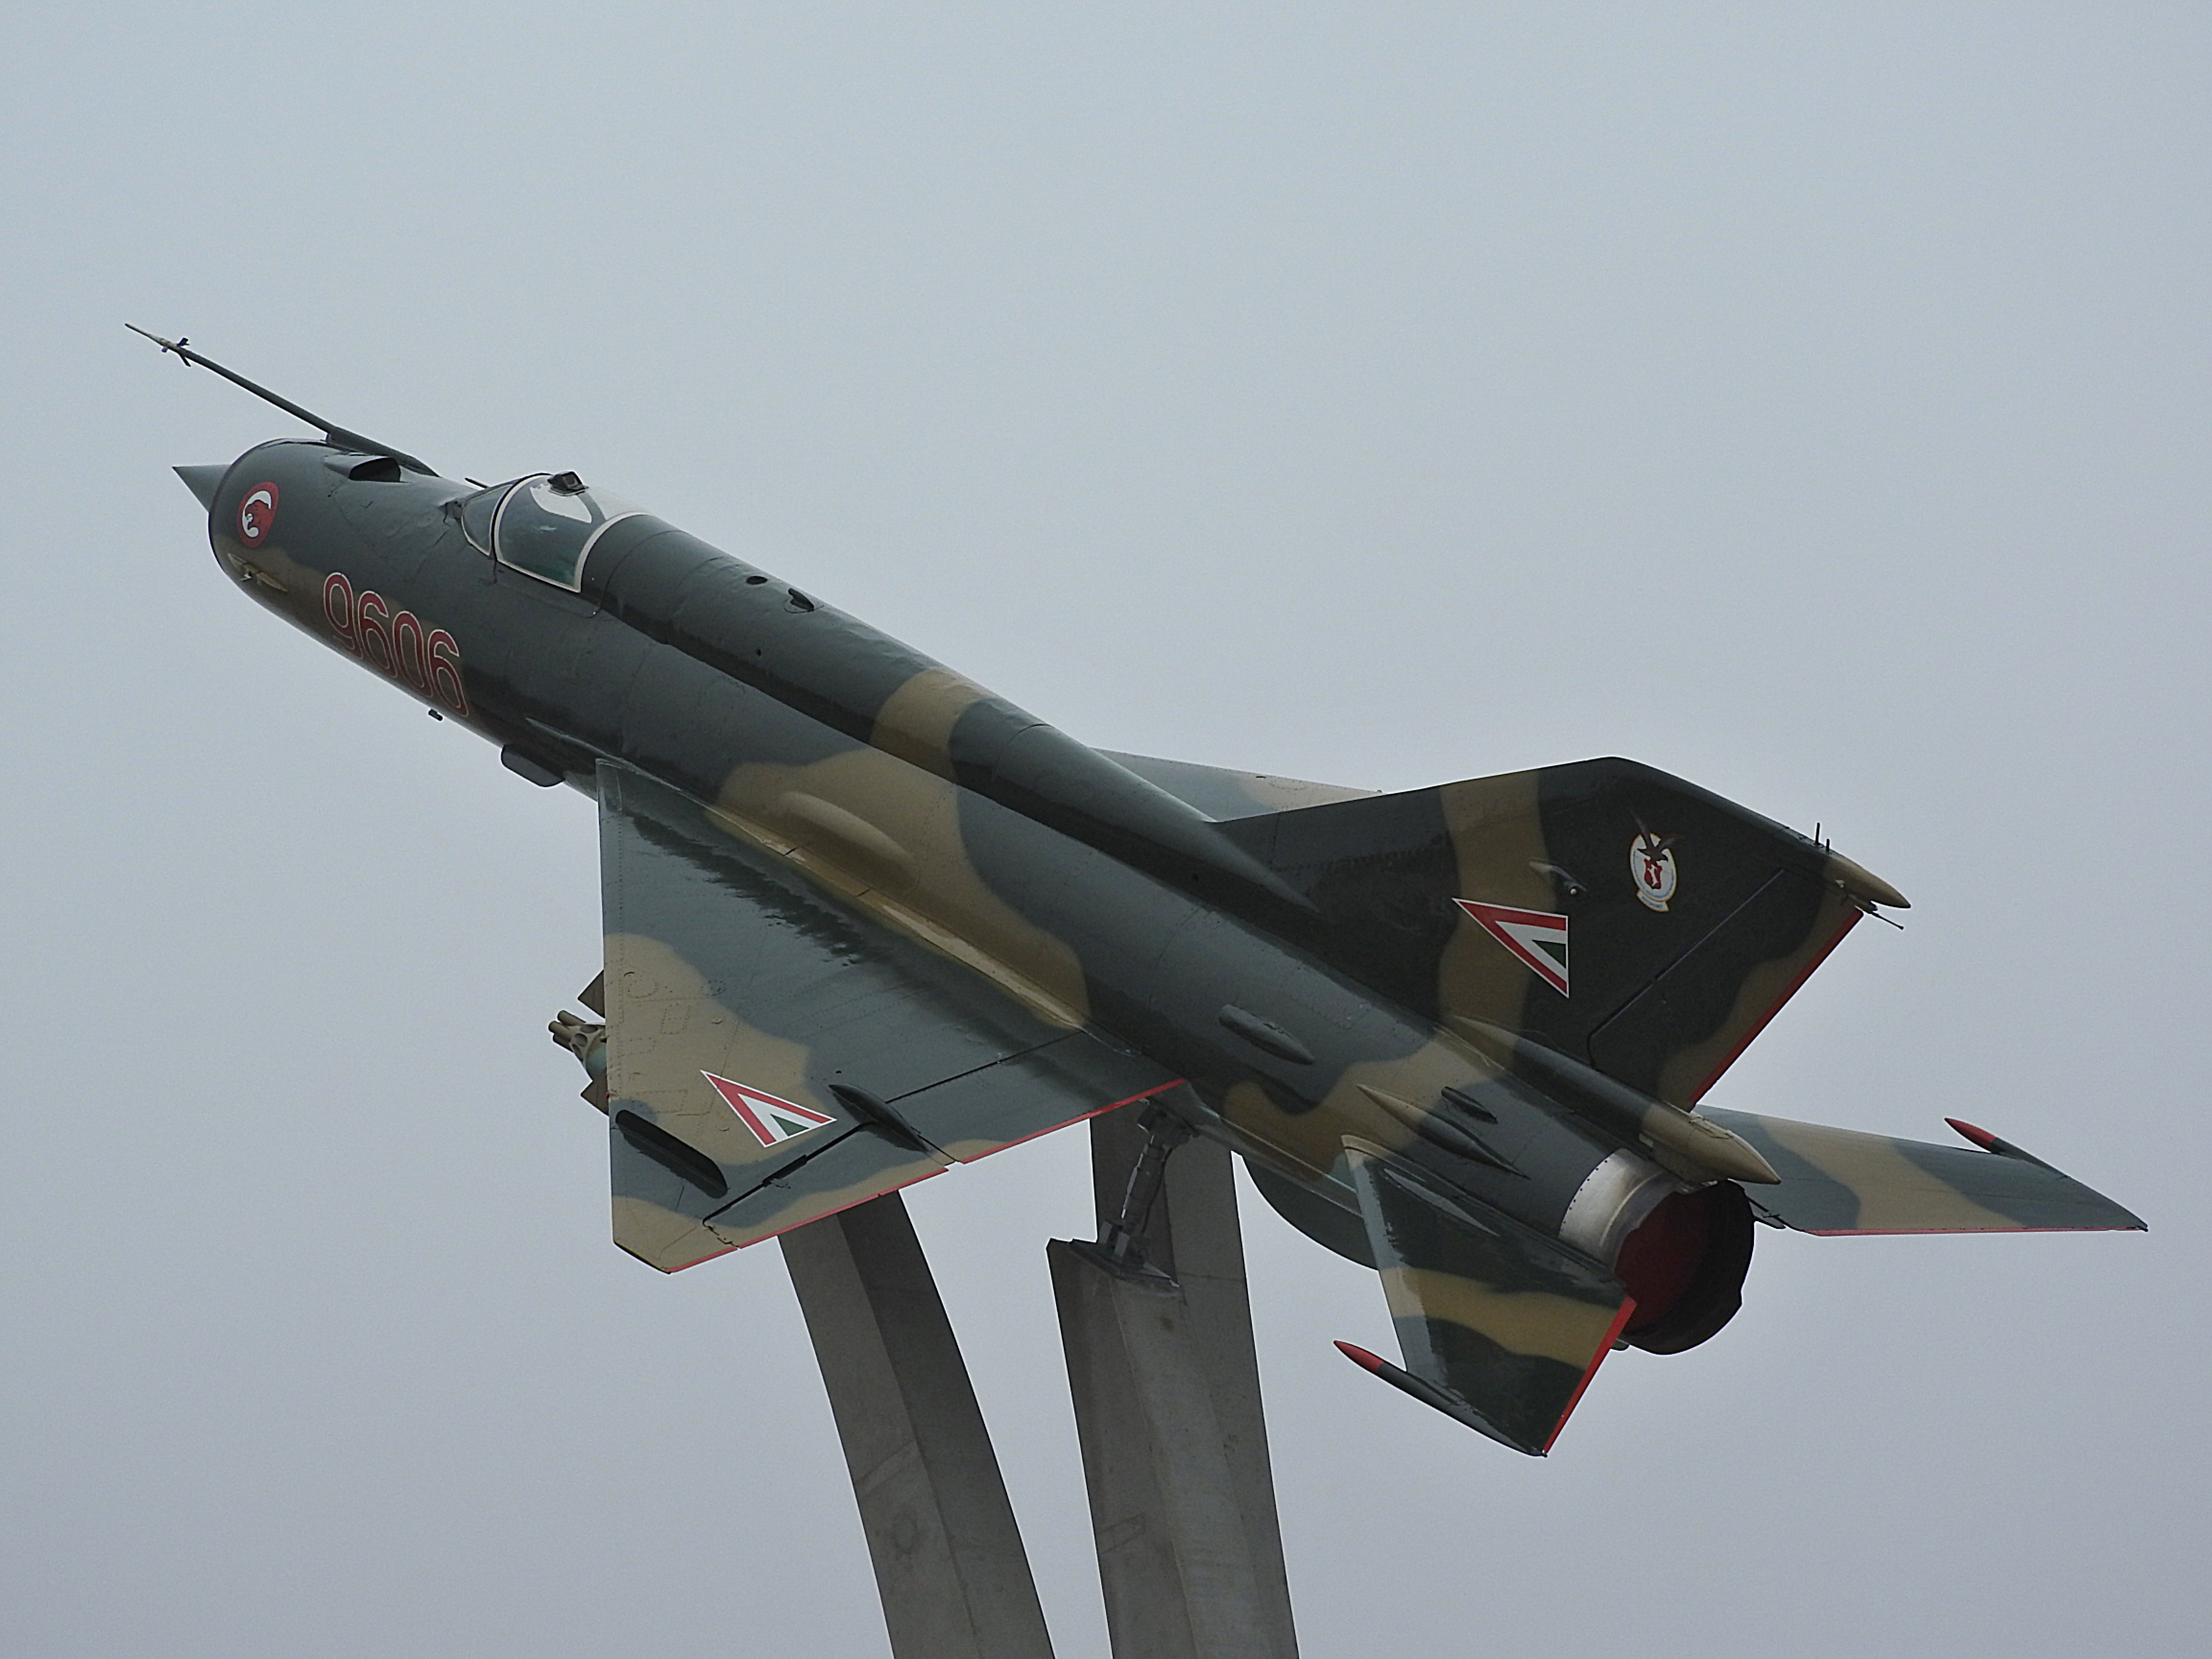
old, airplane, aircraft, vehicle, aviation, air show, air force, jet aircraft, fighter aircraft, military aircraft, atmosphere of earth, mcdonnell douglas f 15 eagle, mcdonnell douglas f 4 phantom ii, mig 21, hungarian air force